François Cointeraux

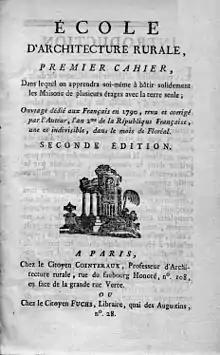
Rural Architecture School

François Cointeraux (1740–1830) was a French architect. He "discovered" pisé de terre (rammed earth) architecture in the Lyon region and promulgated its use in Paris.